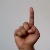
The image shows a hand gesture representing the letter 'D' in Indian Sign Language.